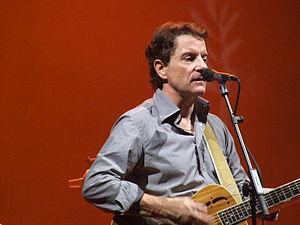
fr:Francis Cabrel en concert le 1er novembre 2008 au Bruxelles Forest National, Des Roses et de Orties